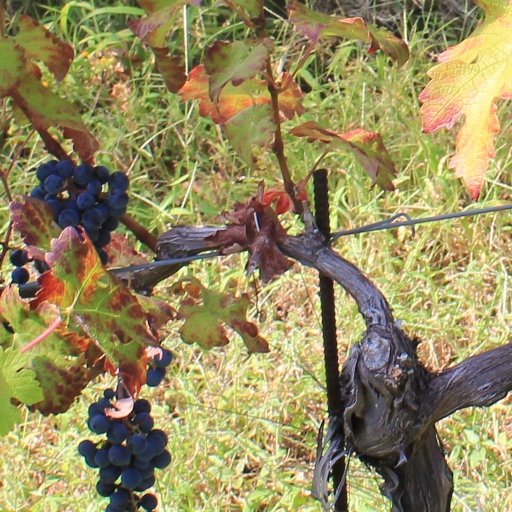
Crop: grape